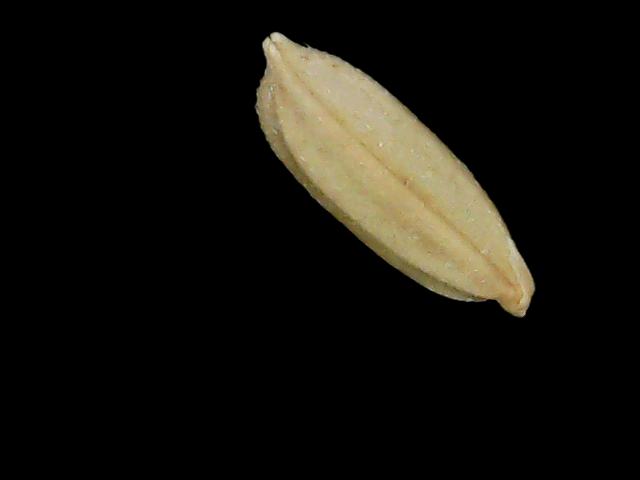
Rice variety: Bd52